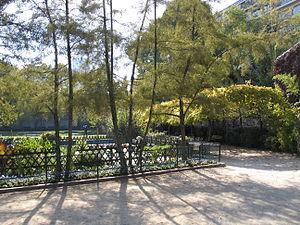
Le jardin Catherine-Labouré est un espace vert du 7ᵉ arrondissement de Paris, dans les quartiers Invalides, École-Militaire et Saint-Thomas-d'Aquin.